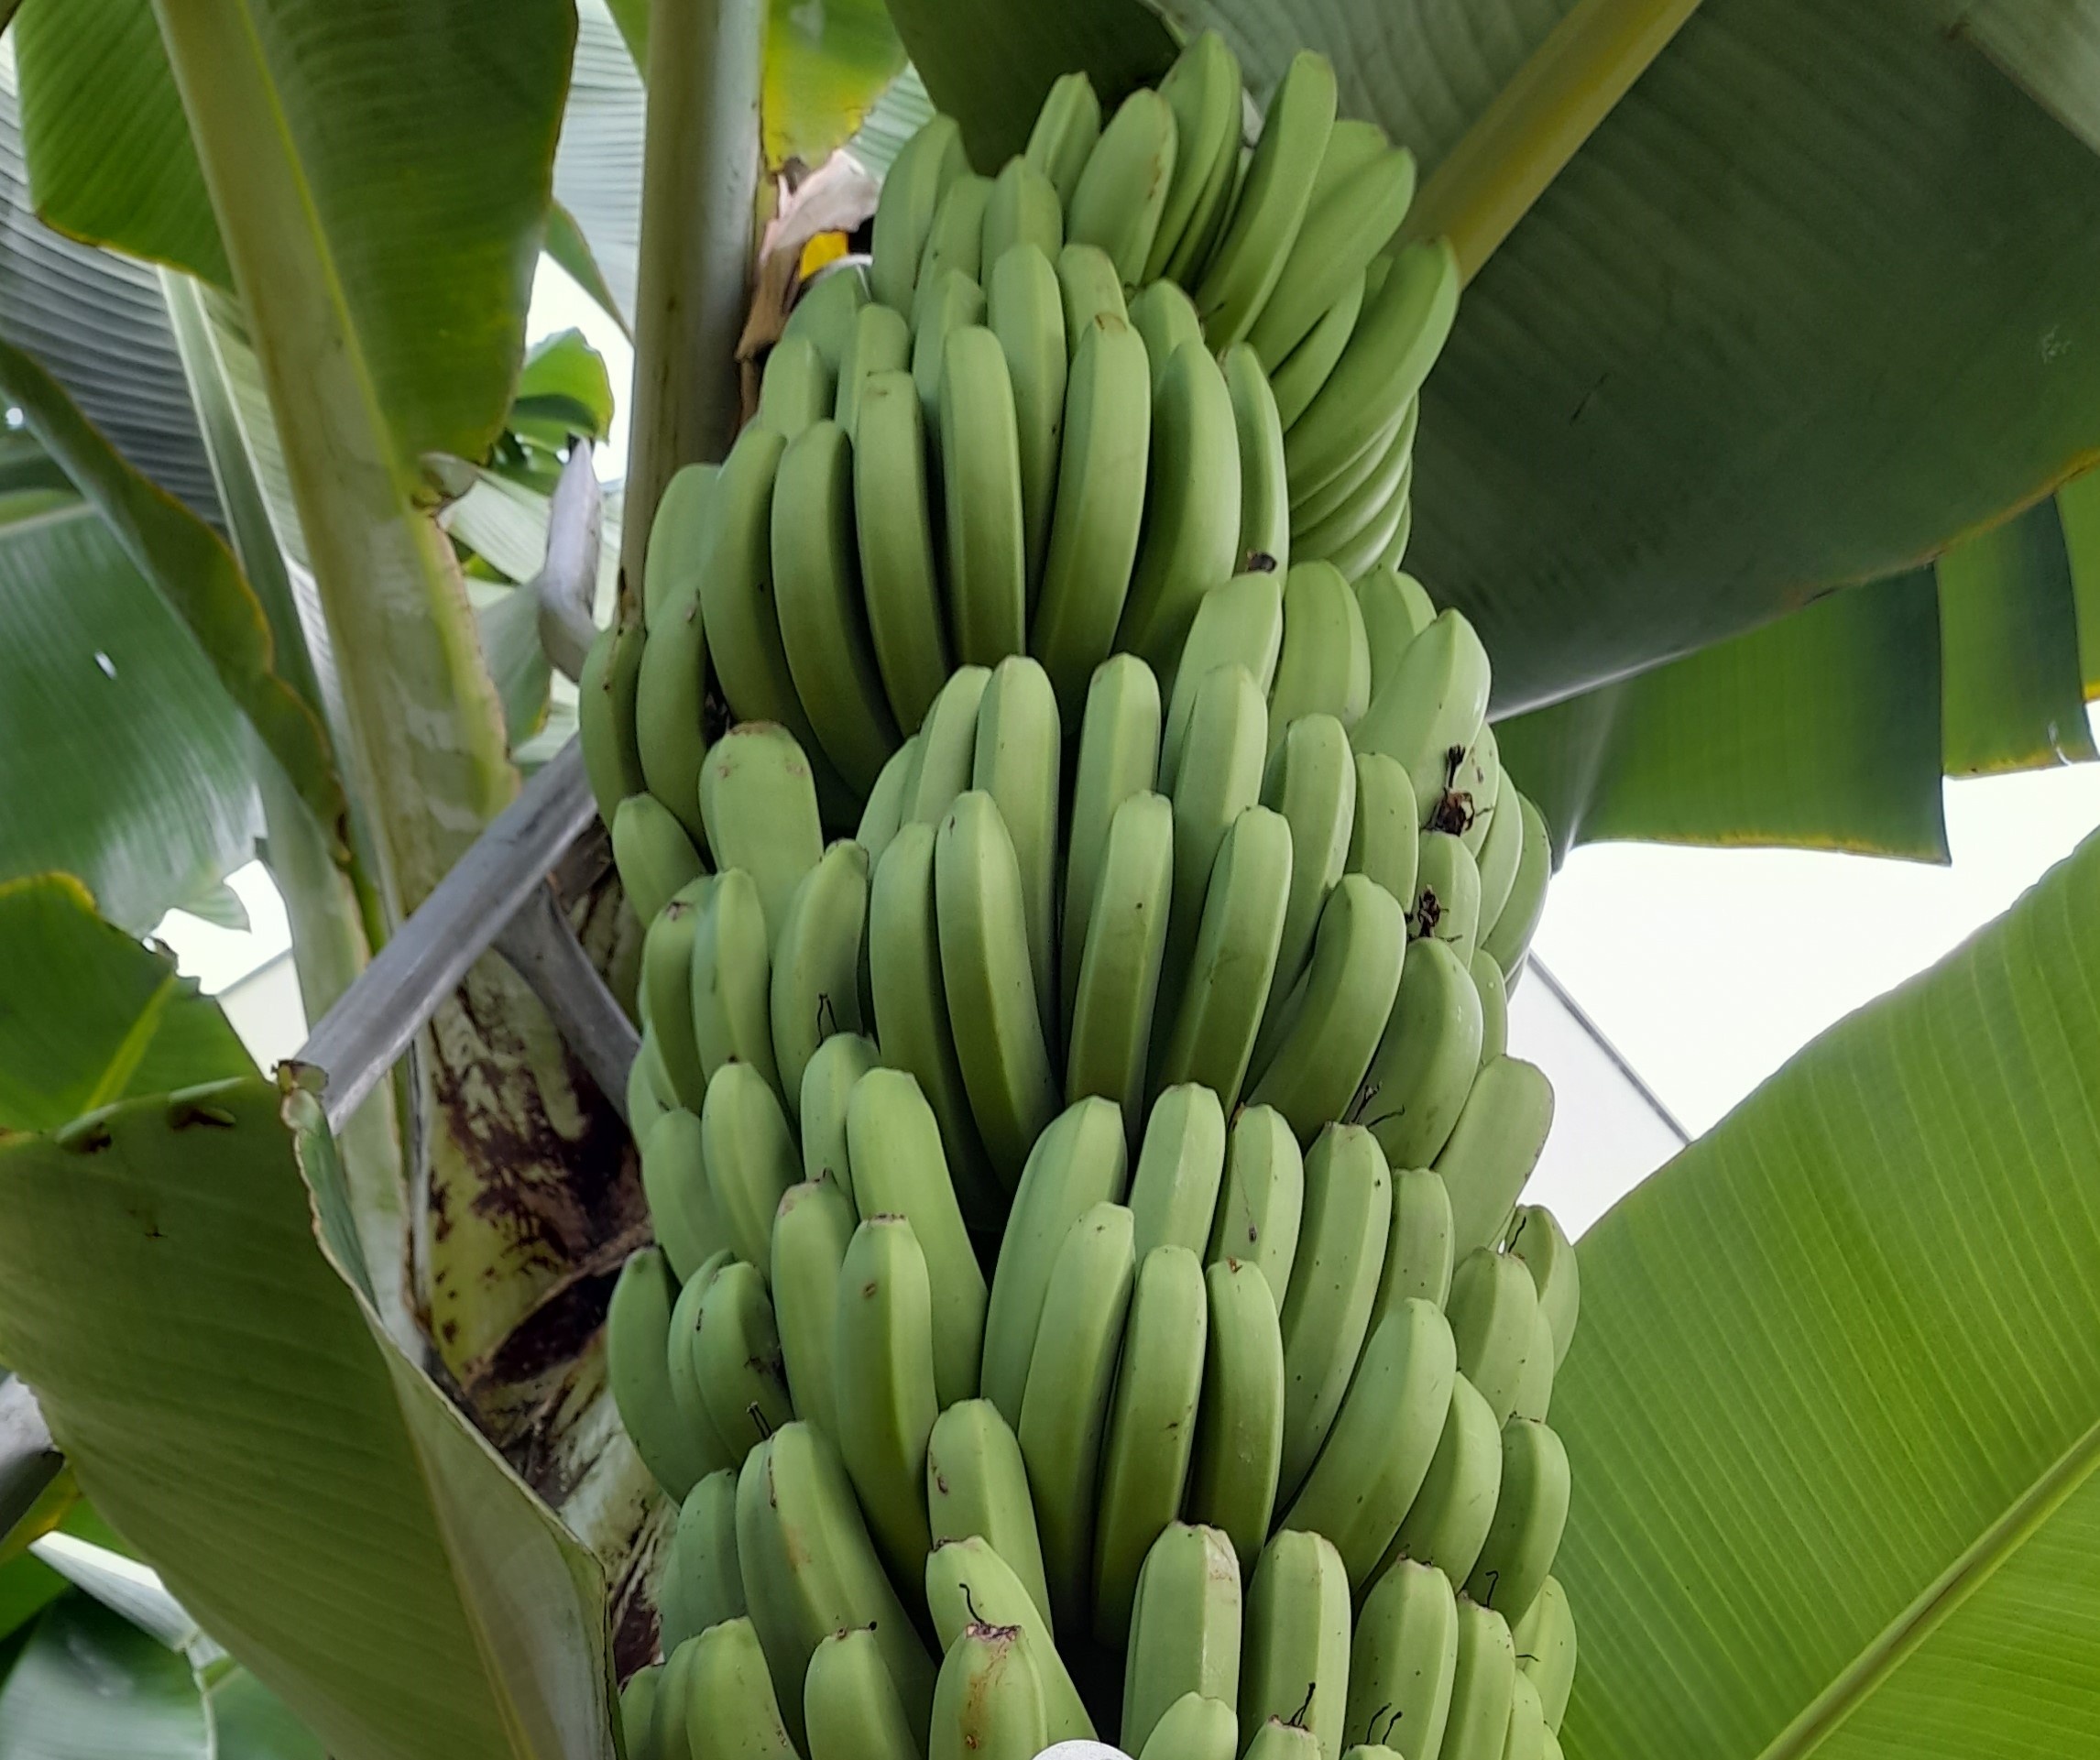
Label: Keep